Lisa Hahner

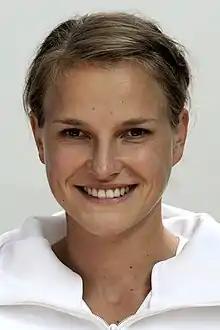
Lisa Hahner in 2016

Lisa Hahner (born 20 November 1989 in Hünfeld, Germany) is a German long-distance runner who specialises in the marathon.